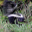
Label: skunk